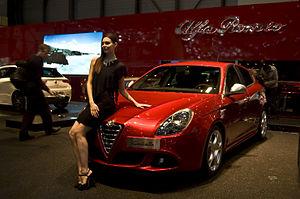
Le Salon international de l'automobile de Genève 2010 est un Salon automobile qui s'est tenu du 4 mars au 14 mars 2010 à Genève. Il s'agit de la 80ᵉ édition internationale de ce salon, organisé pour la première fois en 1905.
La Giulietta, d'abord connue sous le nom de projet 149, puis sous l'appellation provisoire Milano, est une automobile de type berline compacte du constructeur automobile italien Alfa Romeo, remplaçante de l'Alfa Romeo 147 dans le segment des compactes à 5 portes. Son nom de code en interne est ZAR 940.
Lorenzo Ramaciotti est un designer automobile emblématique italien, dirigeant de Pininfarina durant 32 ans, puis directeur général du design de l'empire Fiat / Chrysler depuis 2007.